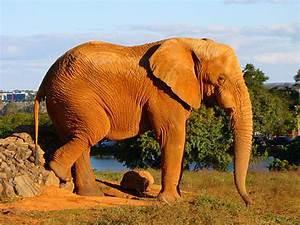
elephant